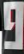
Number: 9